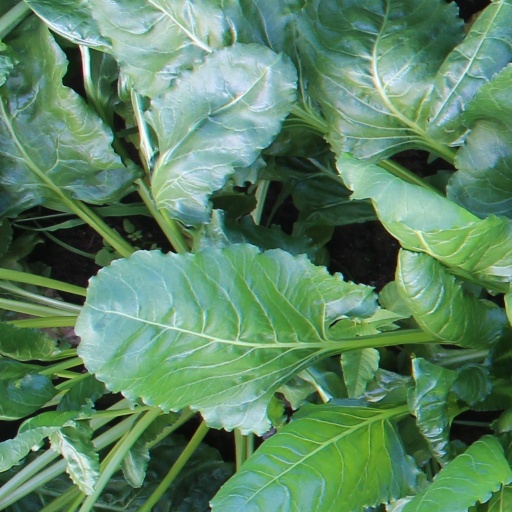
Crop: sugar beet